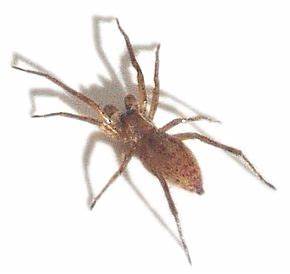
Label: ragno